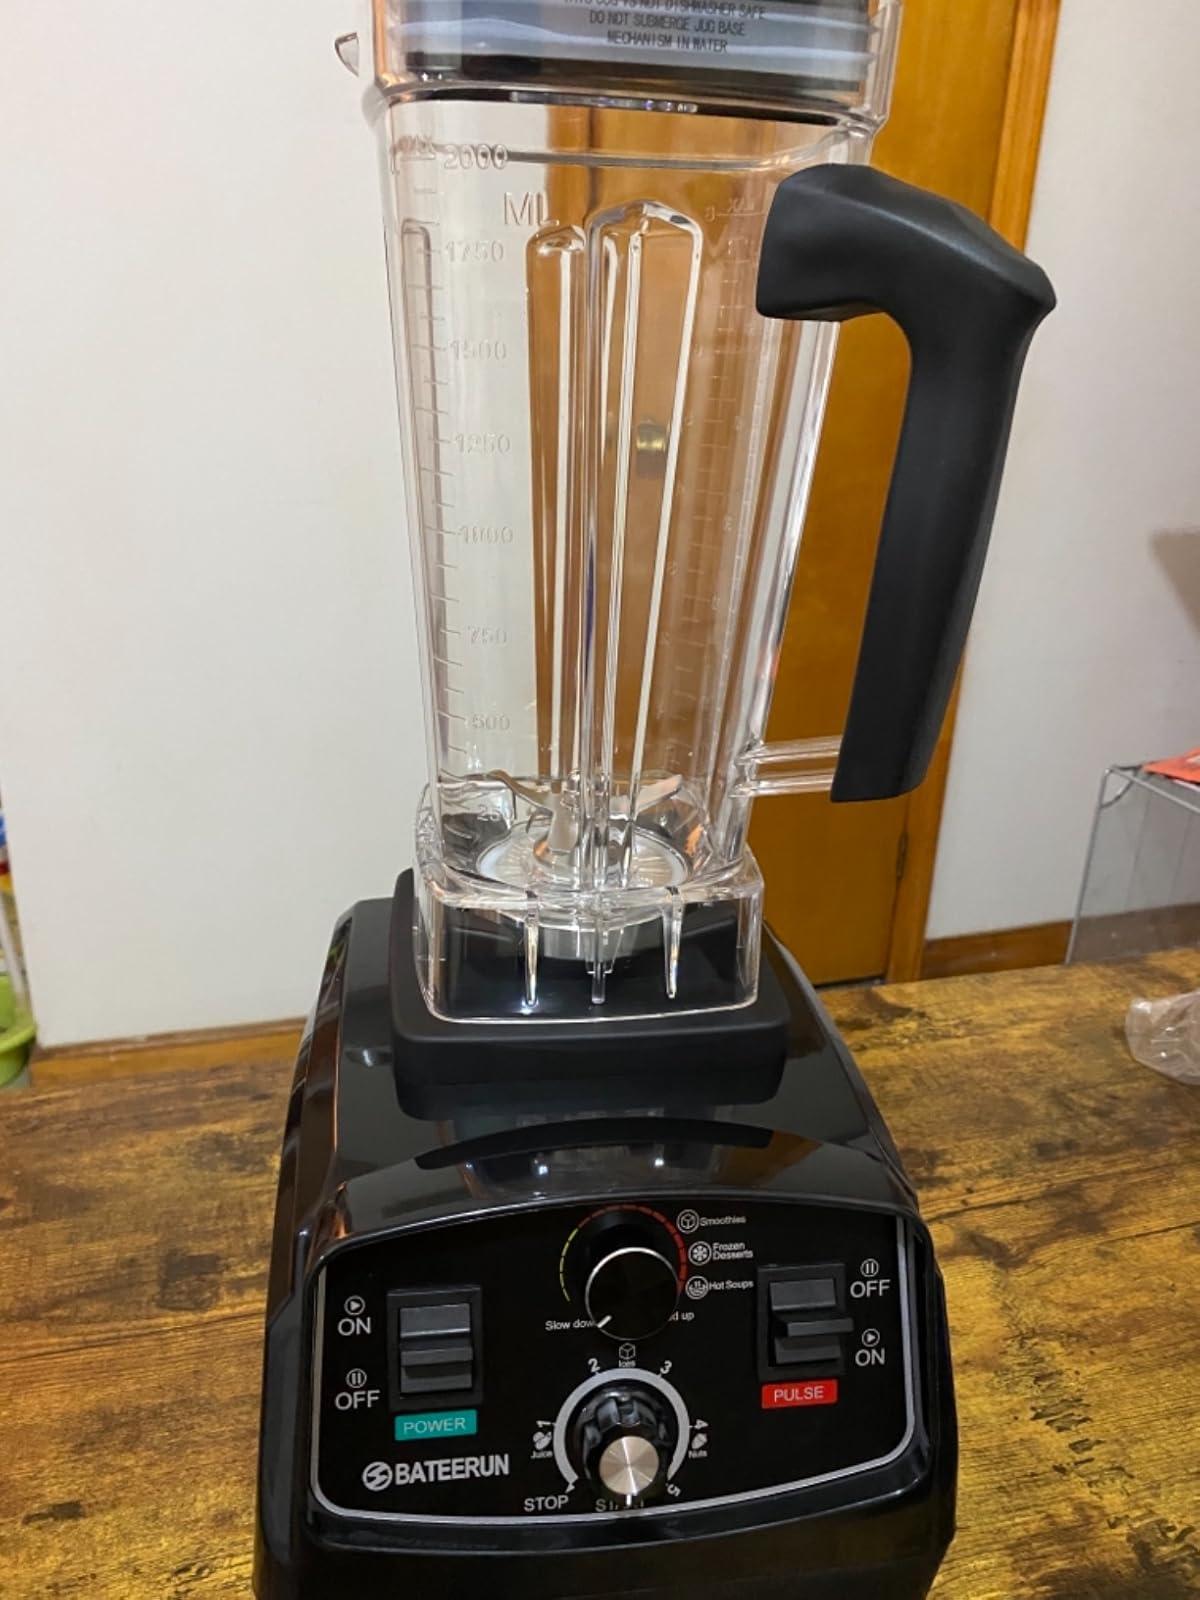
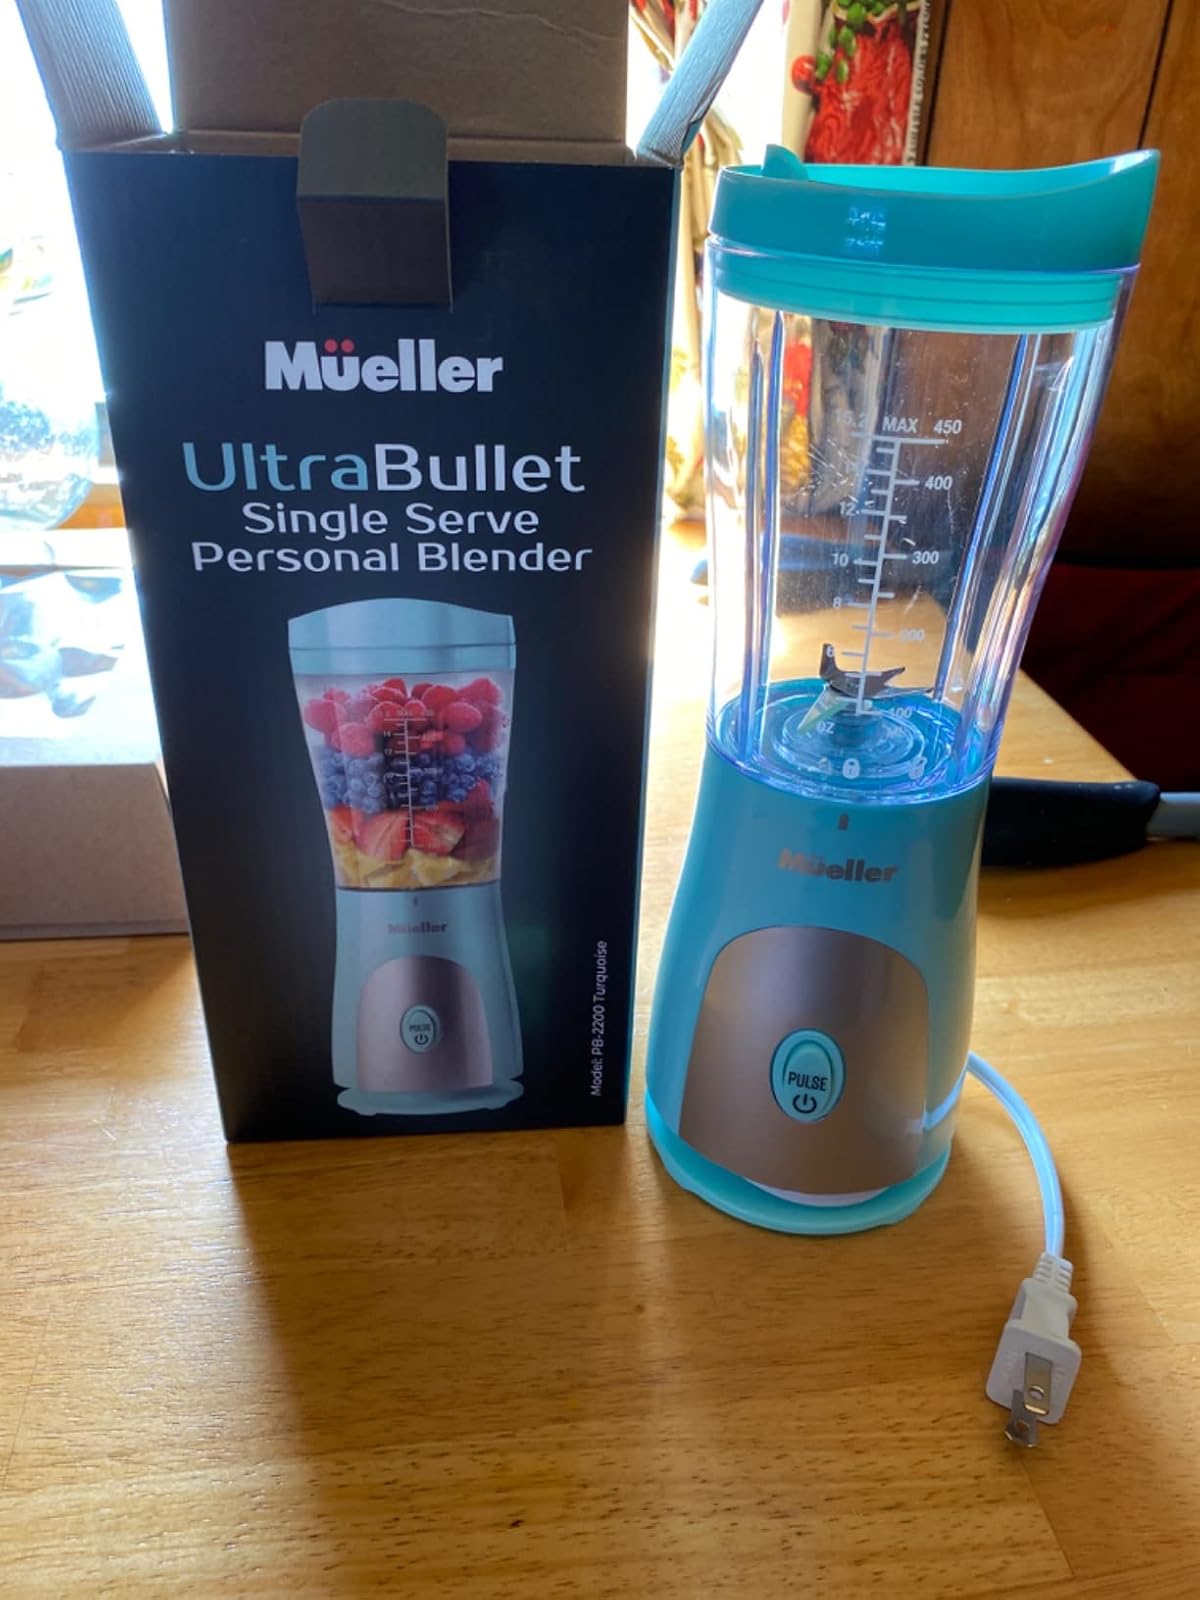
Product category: items_blender
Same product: no